Chadkirk

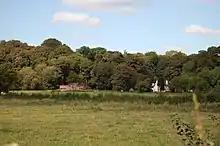
View of Chadkirk Farm

Chadkirk is an area in the Metropolitan Borough of Stockport in Greater Manchester, England. It is located between the River Goyt and the Peak Forest Canal south of Romiley, east of the A627 road. The site of a former print works on the right bank of the River Goyt is now occupied by Chadkirk Business Park.